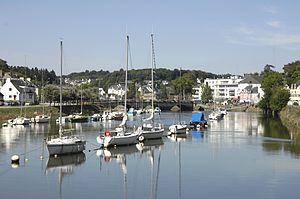
Le Blavet est un fleuve côtier français de Bretagne qui coule dans les départements des Côtes-d'Armor et du Morbihan et se jette dans l'océan Atlantique près de Lorient.